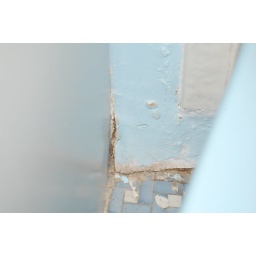
water damage in bathroom